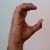
The image shows a hand gesture representing the letter 'C' in Indian Sign Language.